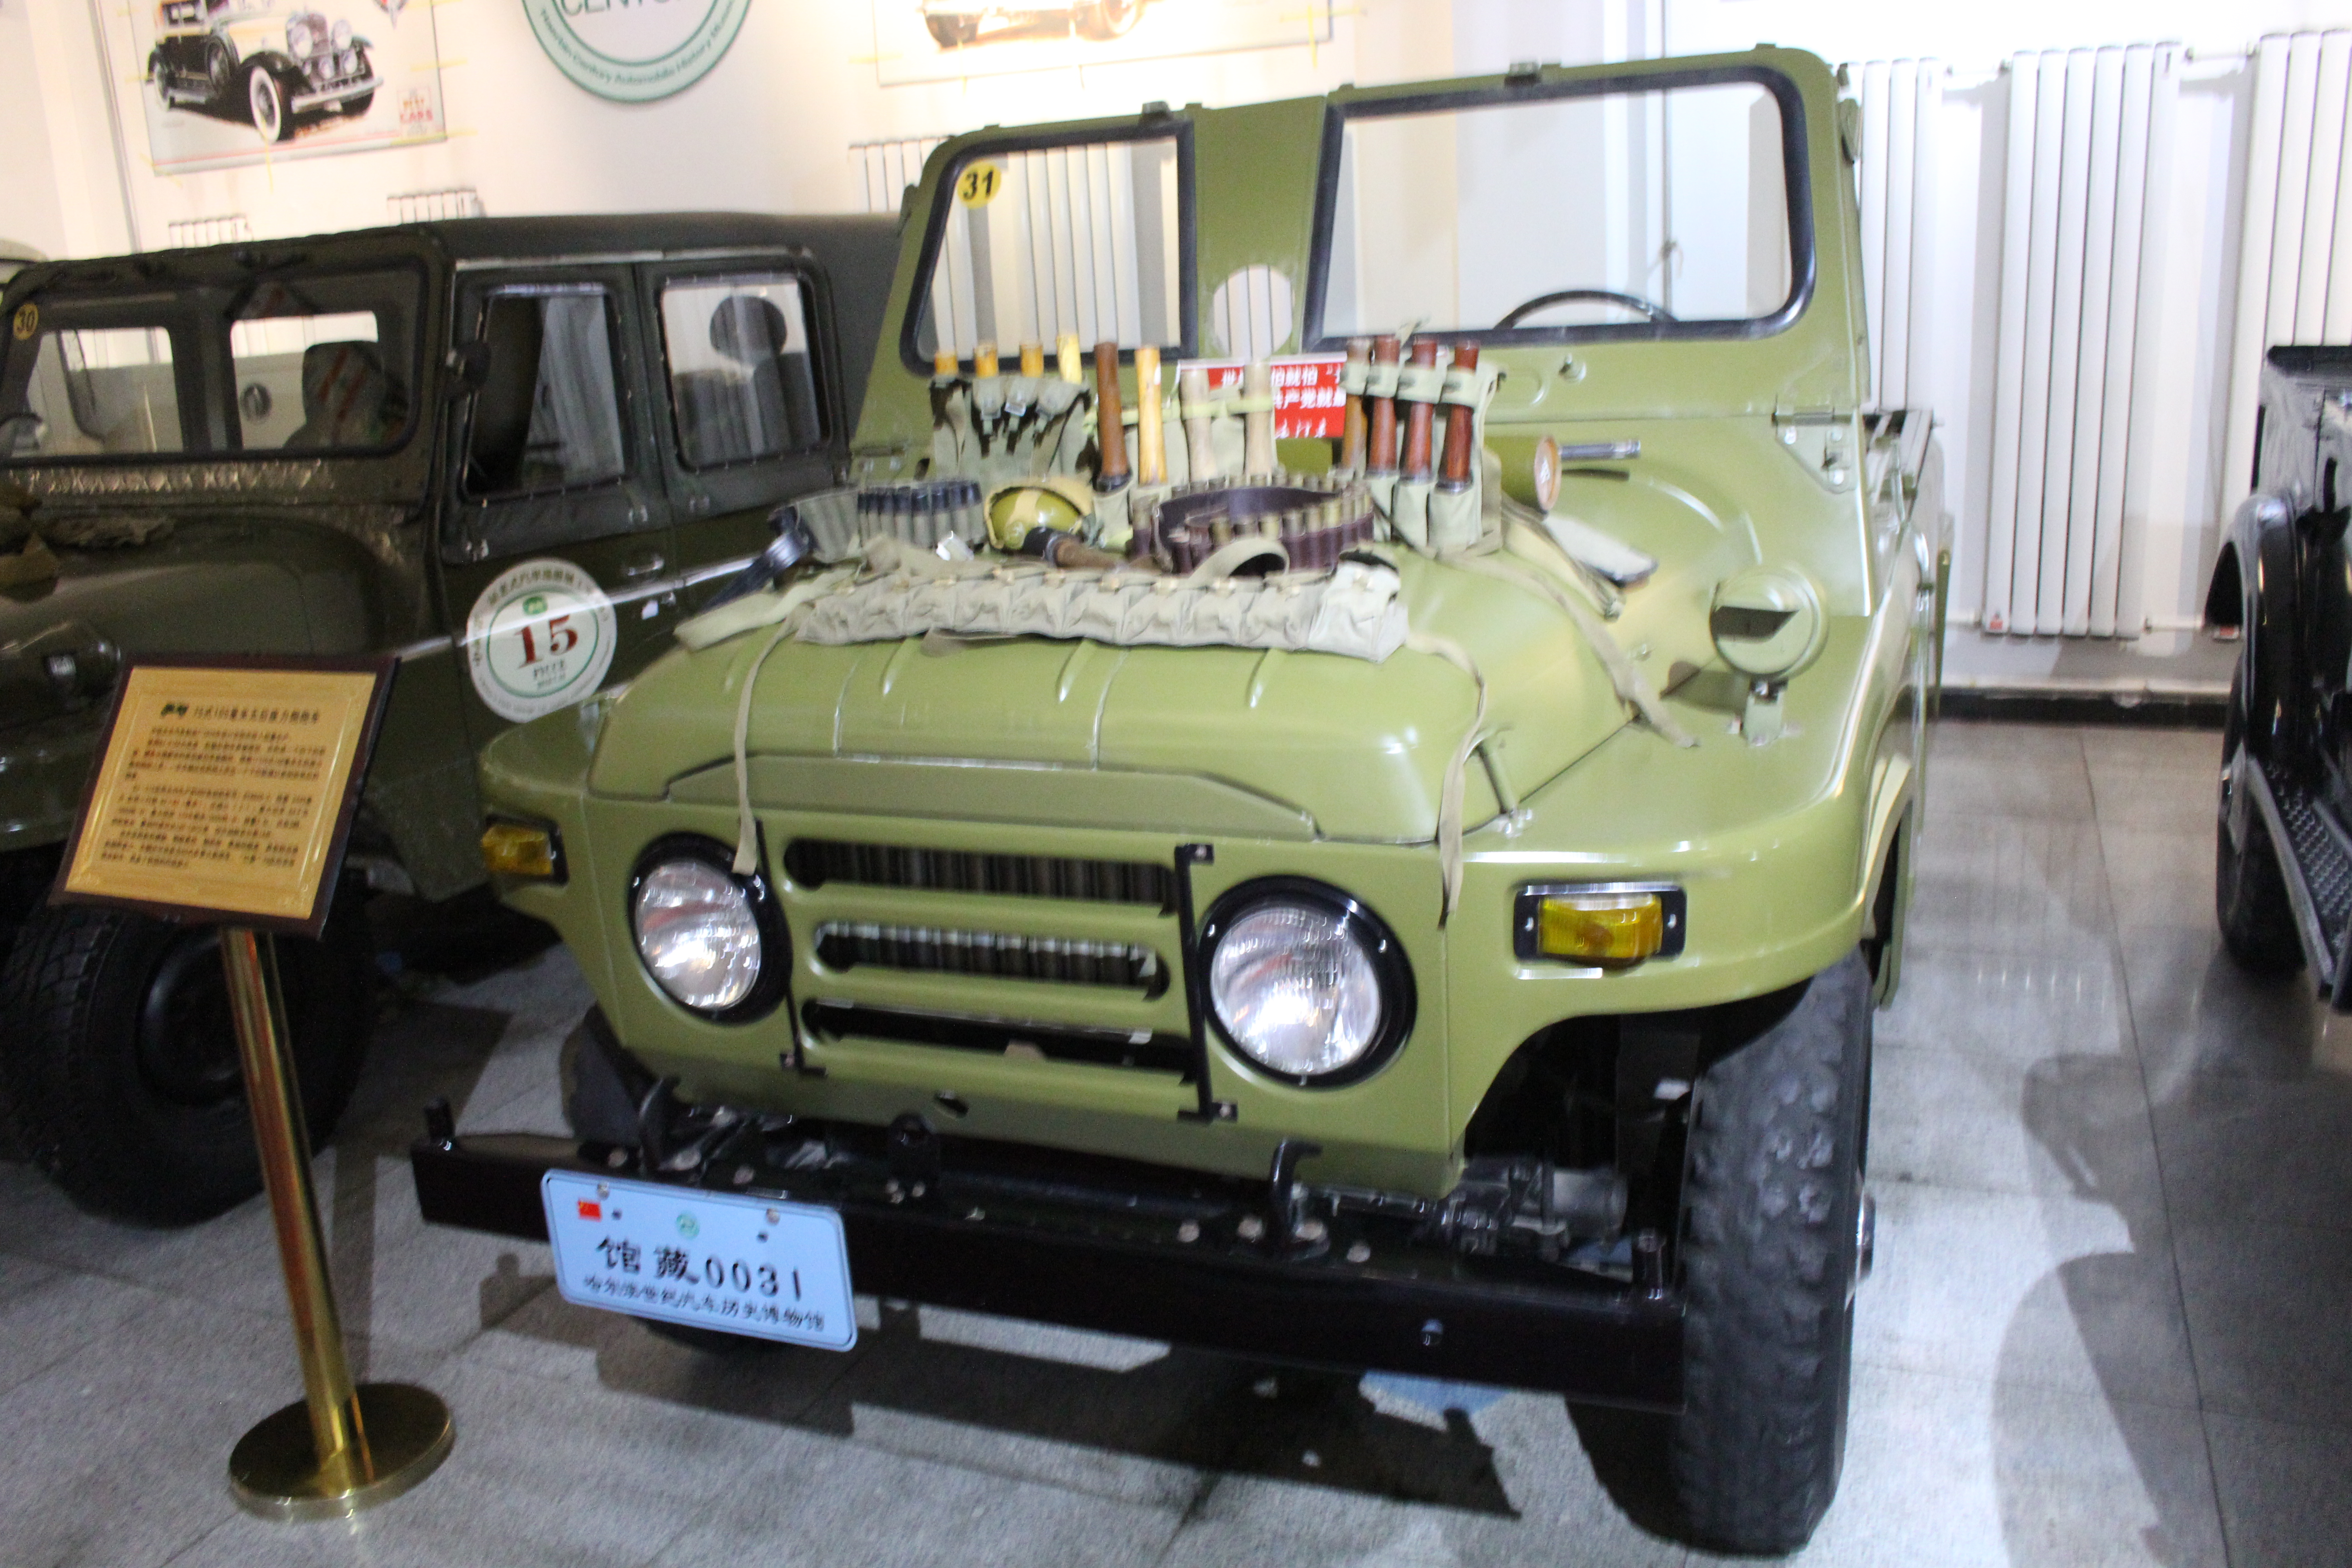
cars, vehicles, arts, land vehicle, vehicle, car, motor vehicle, military vehicle, jeep, sport utility vehicle, automotive exterior, off road vehicle, hardtop, classic car